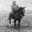
Label: horse